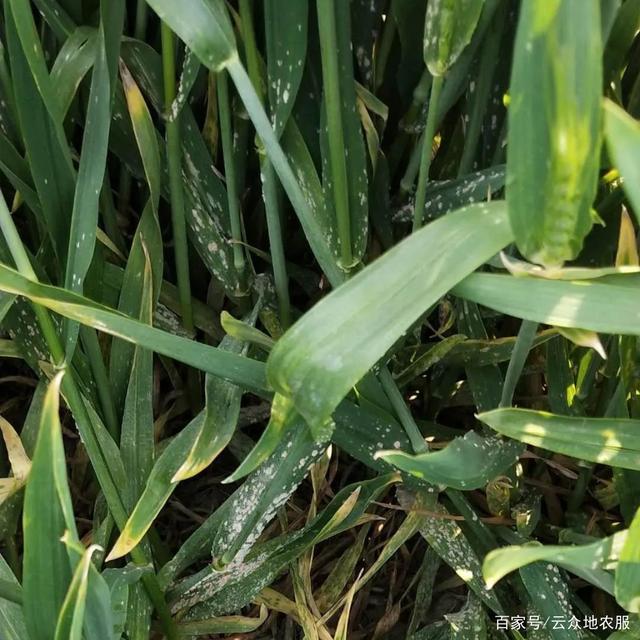
Plant: Wheat
Disease: wheat powdery mildew